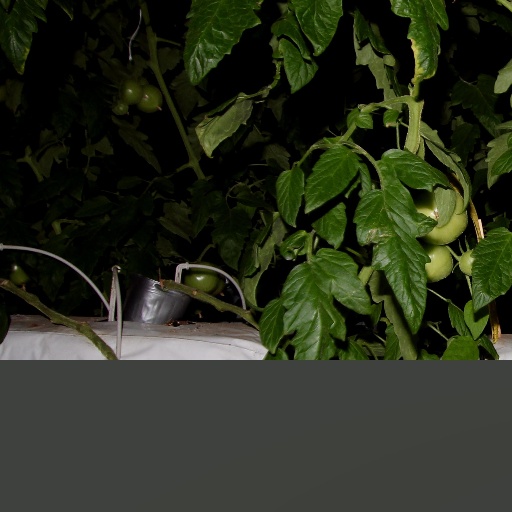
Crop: tomato